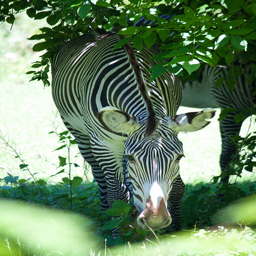
A couple of zebras are brazing underneath a tree.
A zebra standing under some leaves from a tree.
There are two zebras resting under the tree.
A zebra standing next to a tree on a field.
A closeup of a zebra eating grass beneath a tree